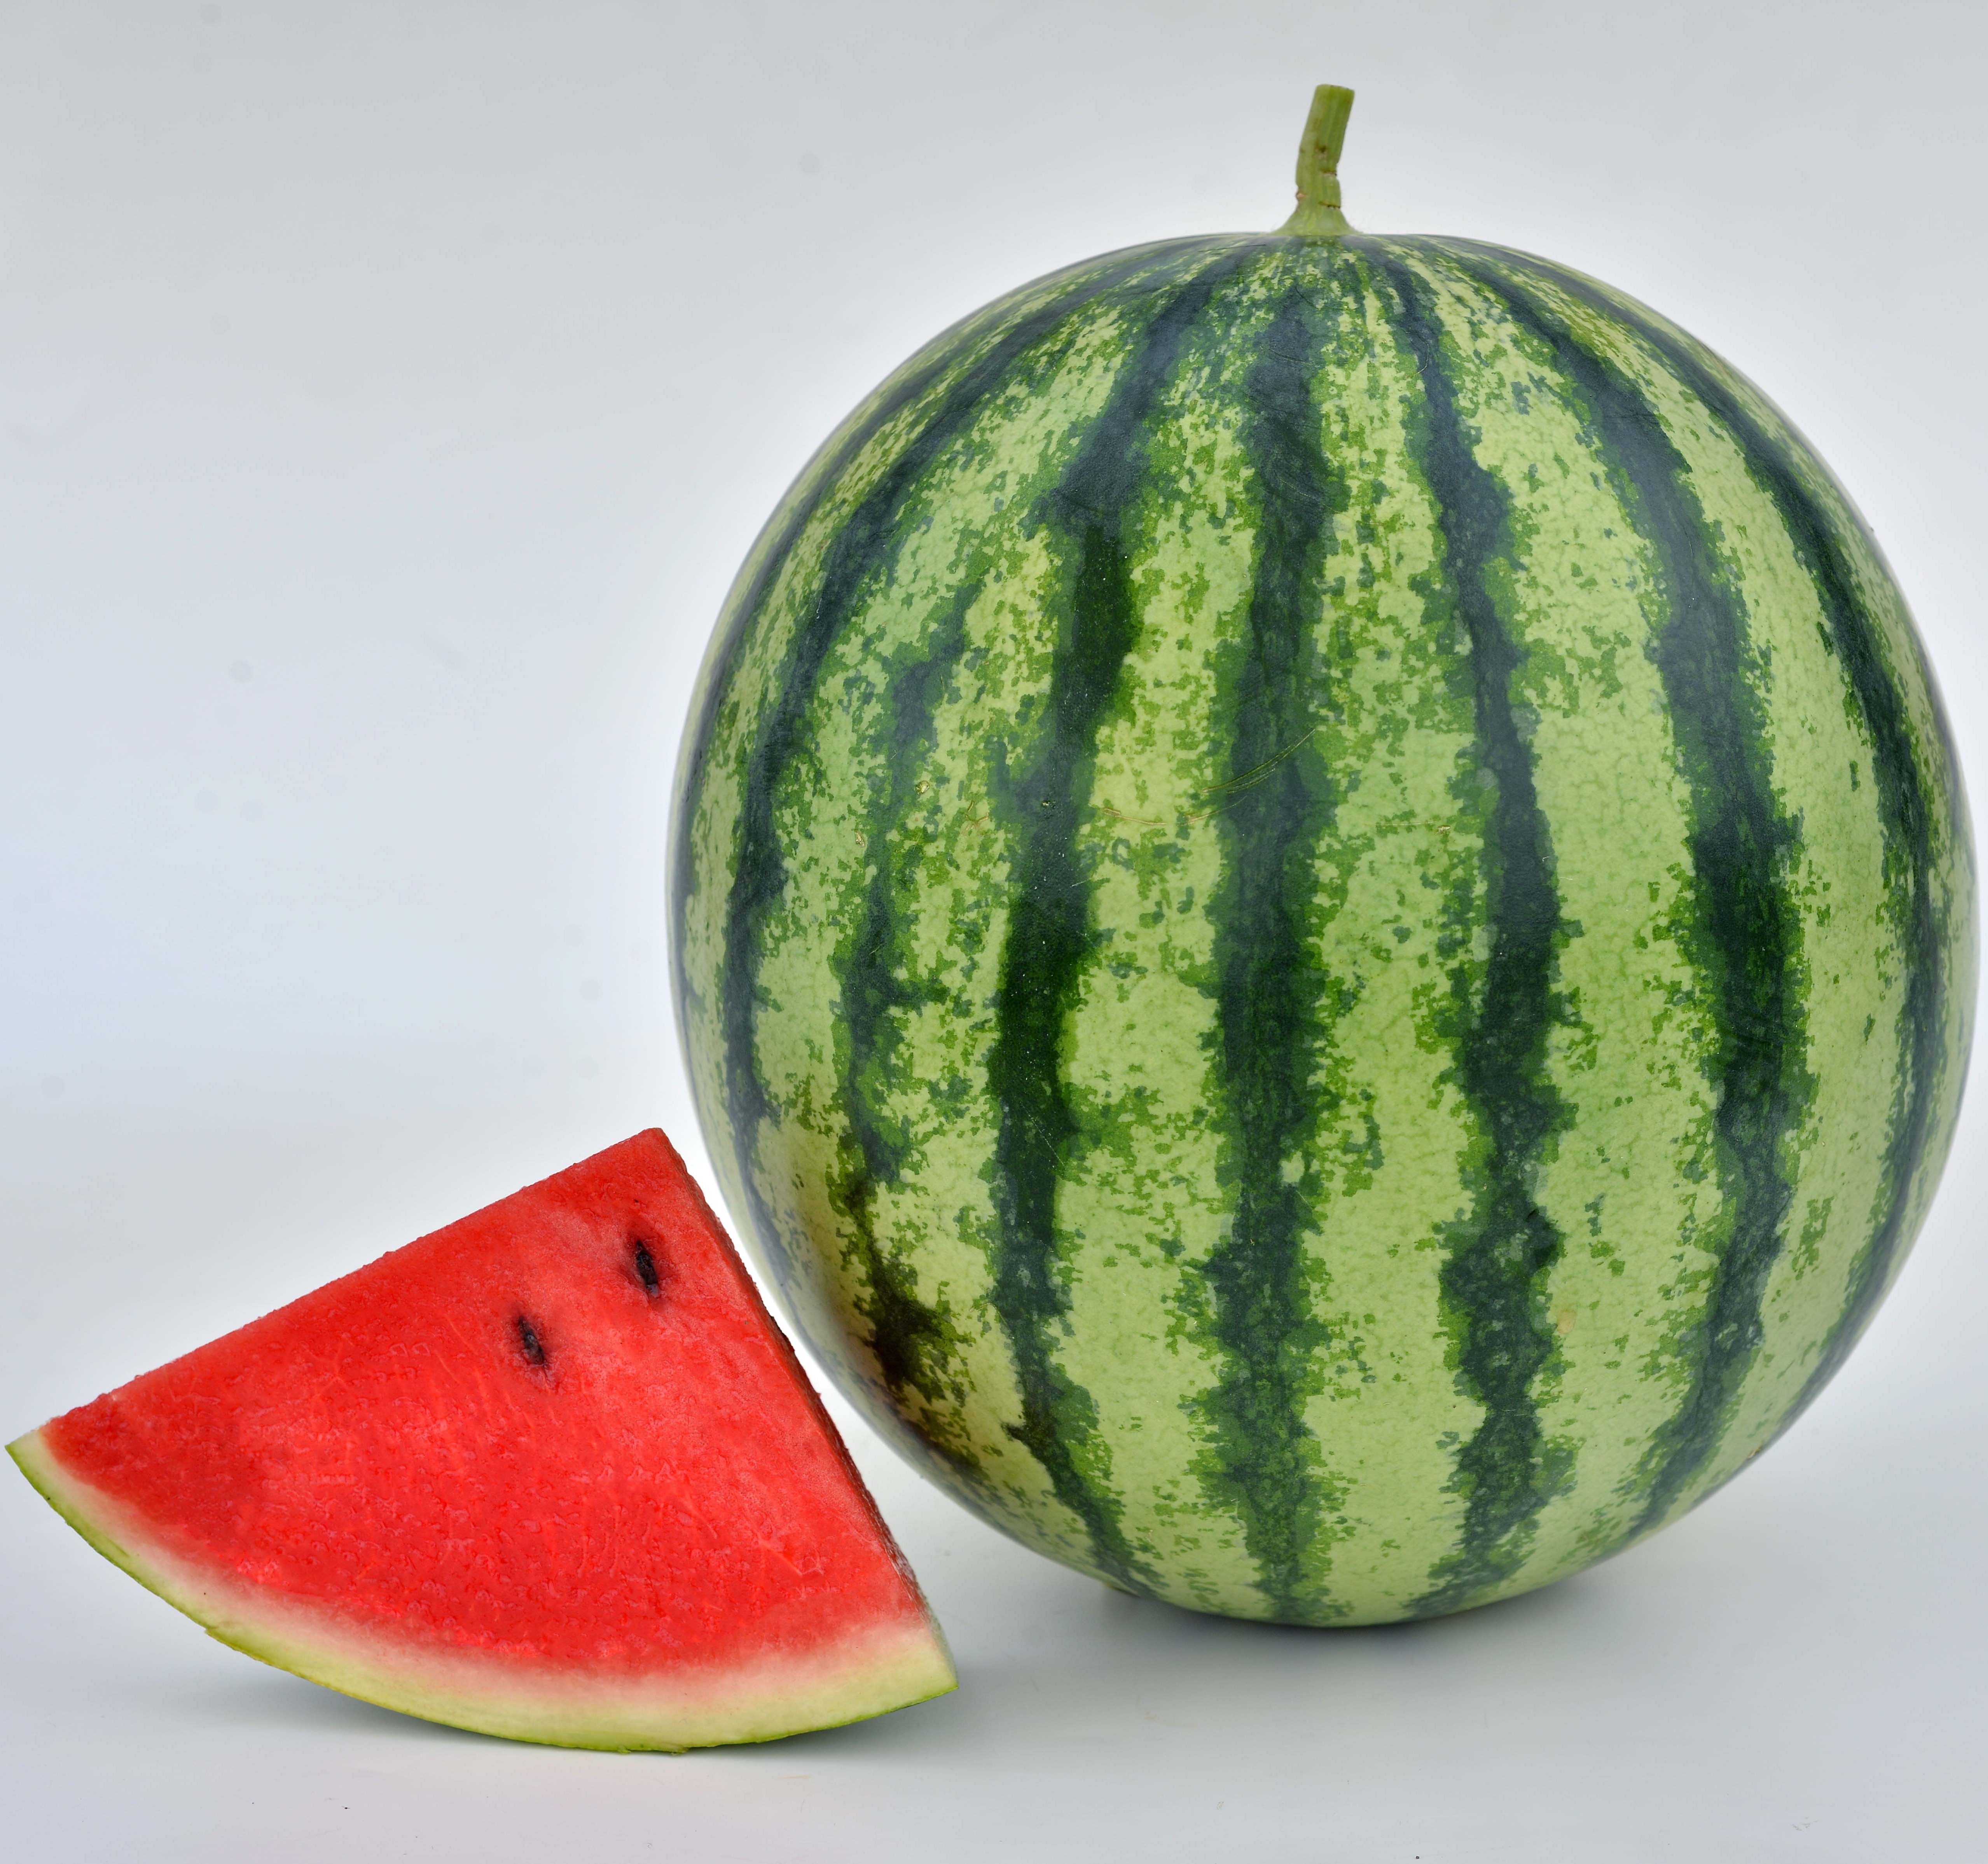
Label: Watermelon